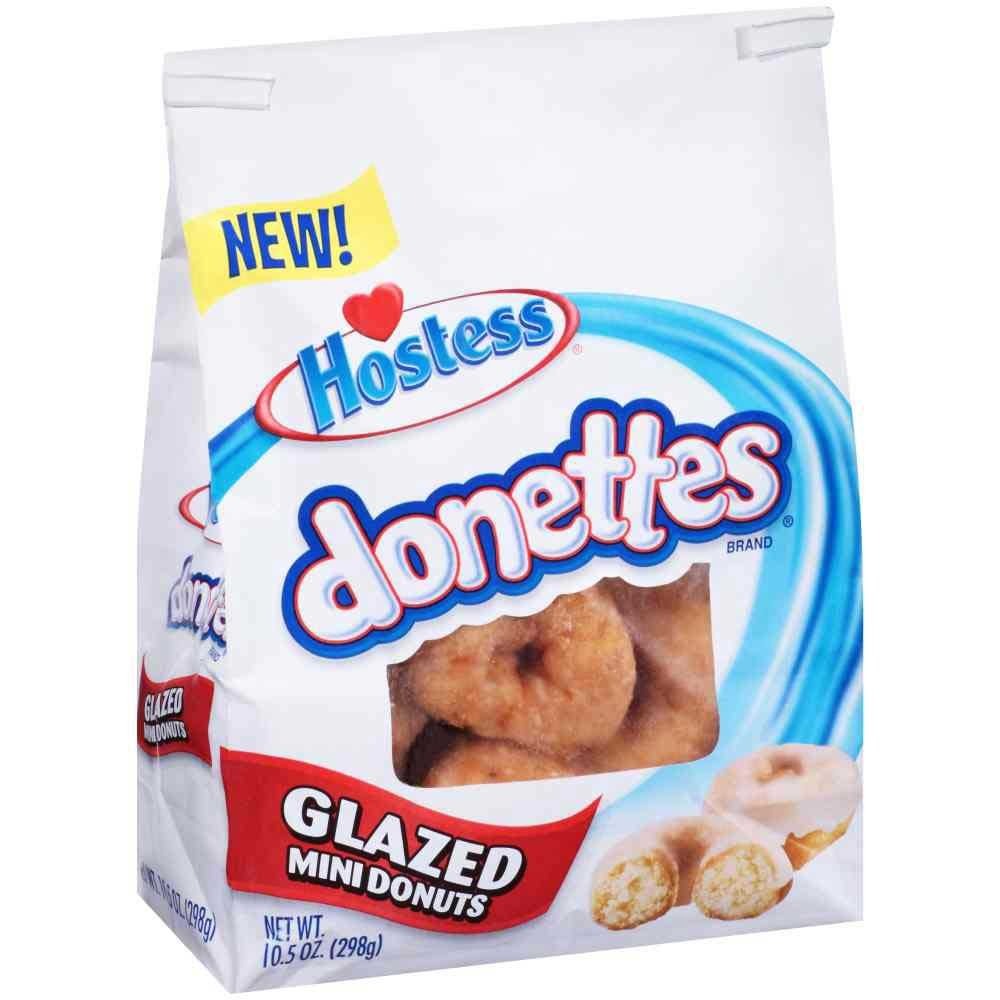
Item Name: Hostess Donettes Glazed Mini Donut, 10.5 Ounce -- 6 per case.
Value: 10.5
Unit: Ounce

Price: 30.69